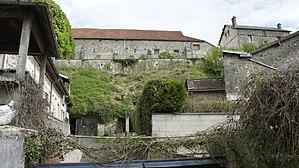
caves, le village en terrasses .
Vauxcéré est une commune déléguée de Les Septvallons et une ancienne commune française située dans le département de l'Aisne, en région Hauts-de-France.